Question: Please indicate a possible affordance area of the book that can be used for holding
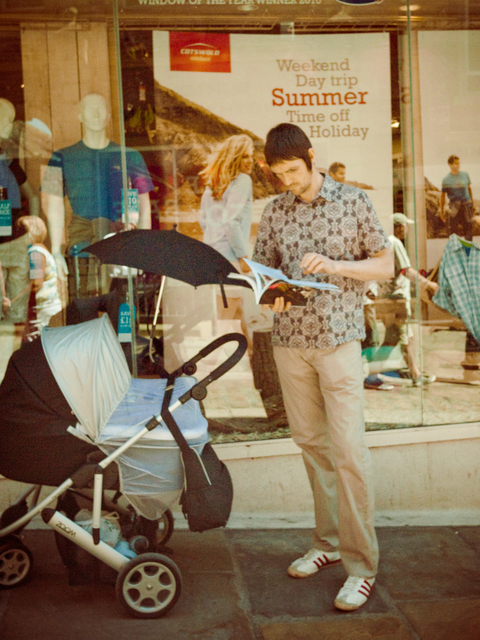
Answer: [212.932, 255.038, 346.466, 306.767]